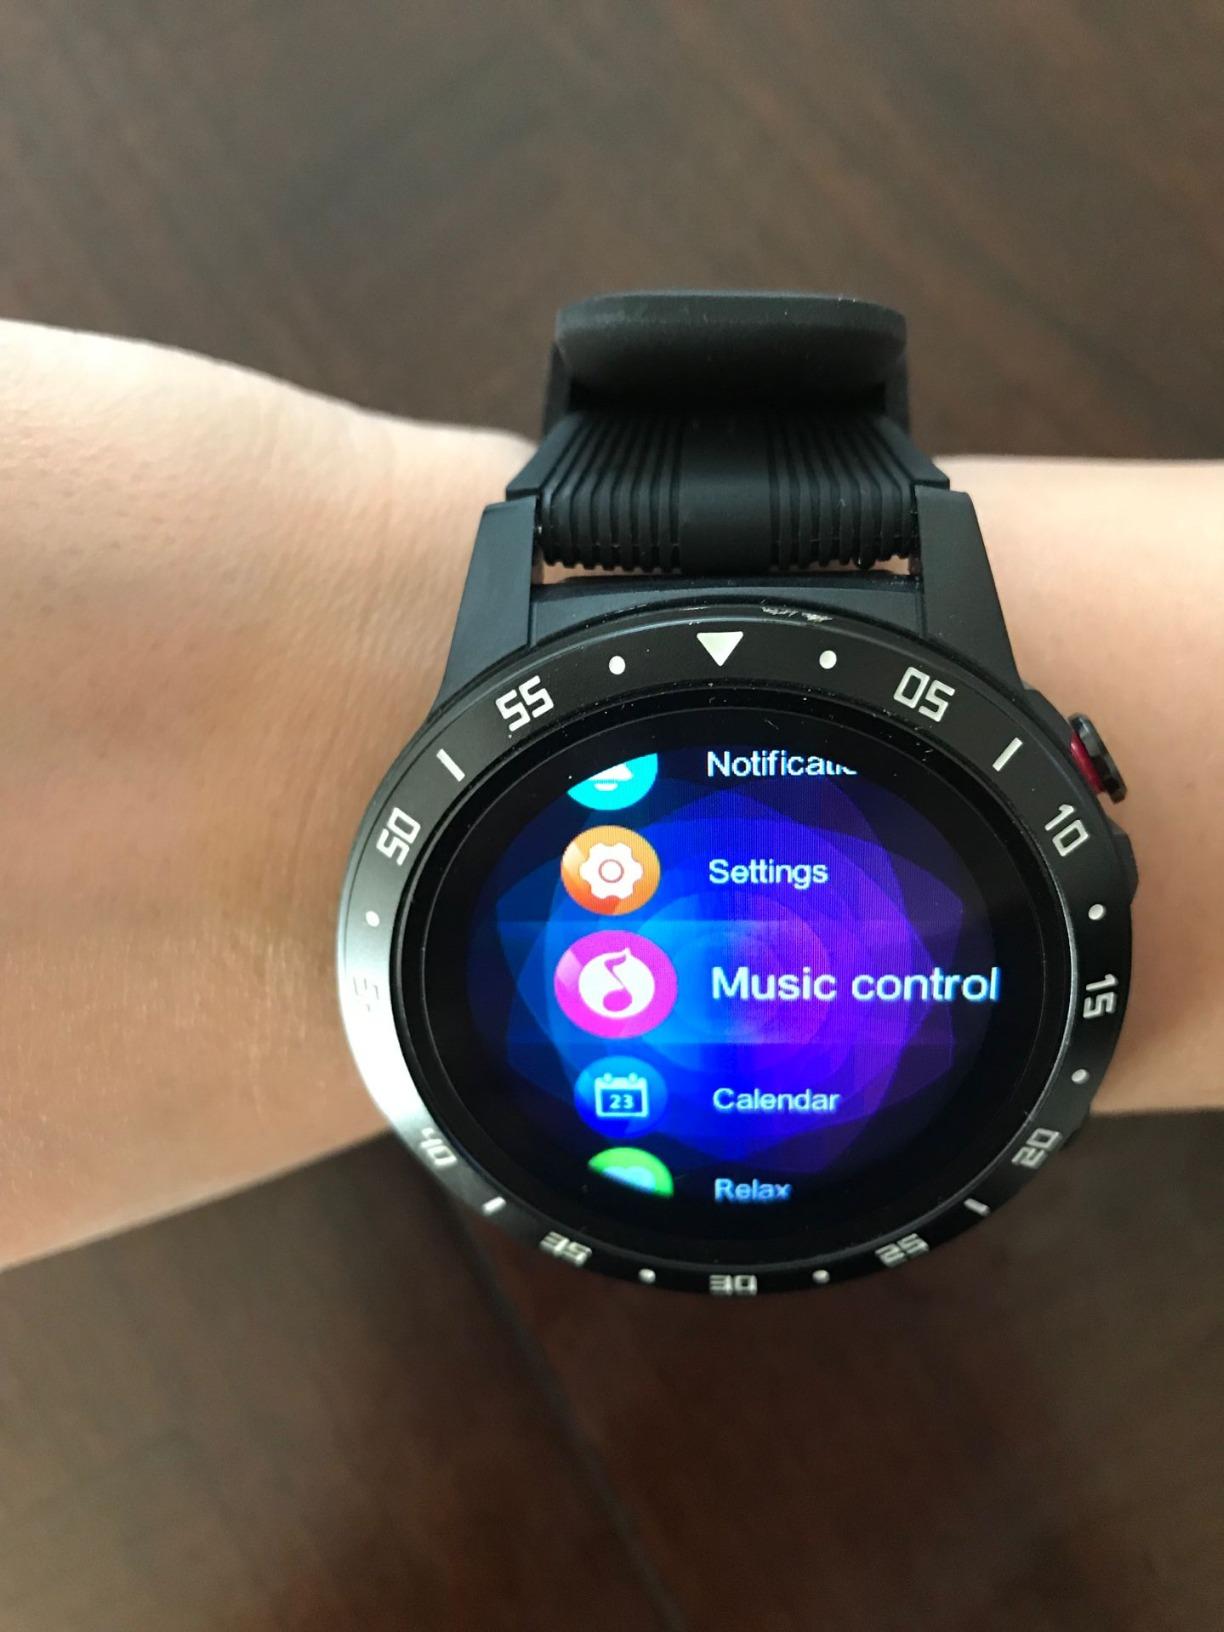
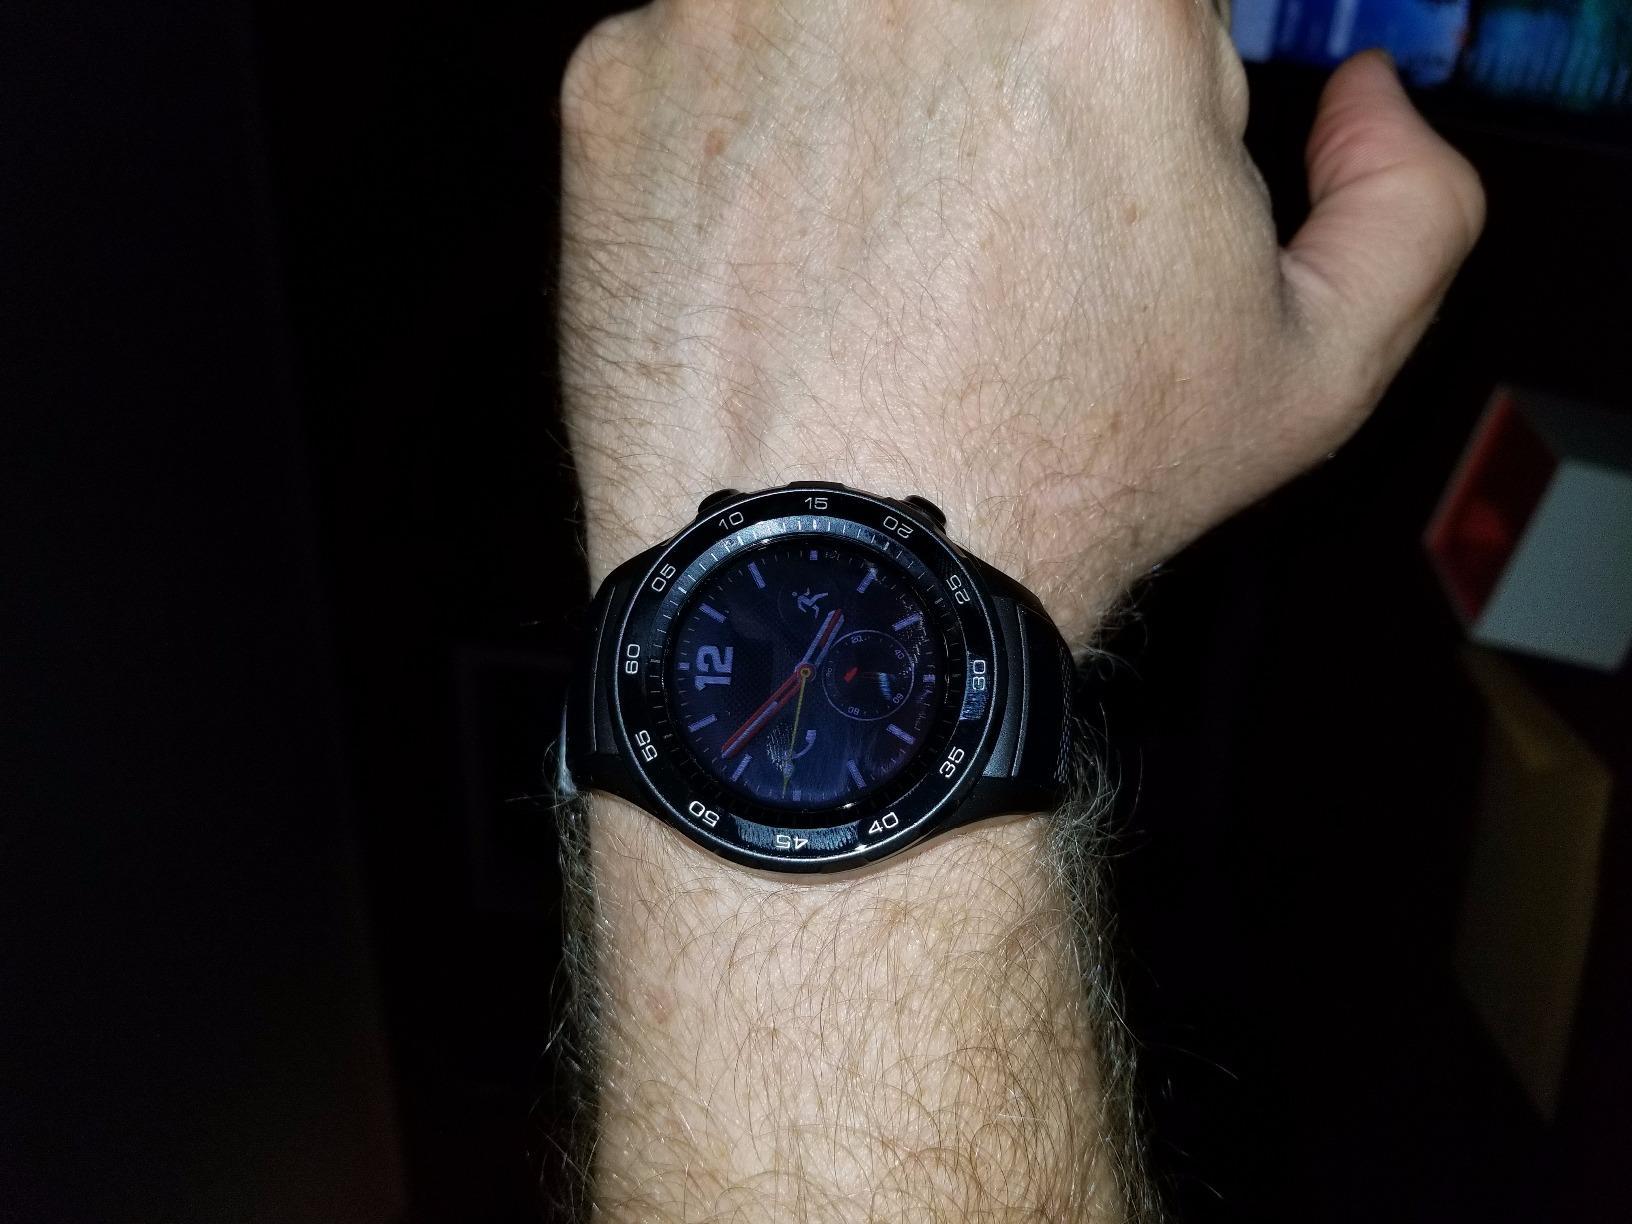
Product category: smartwatch
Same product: no